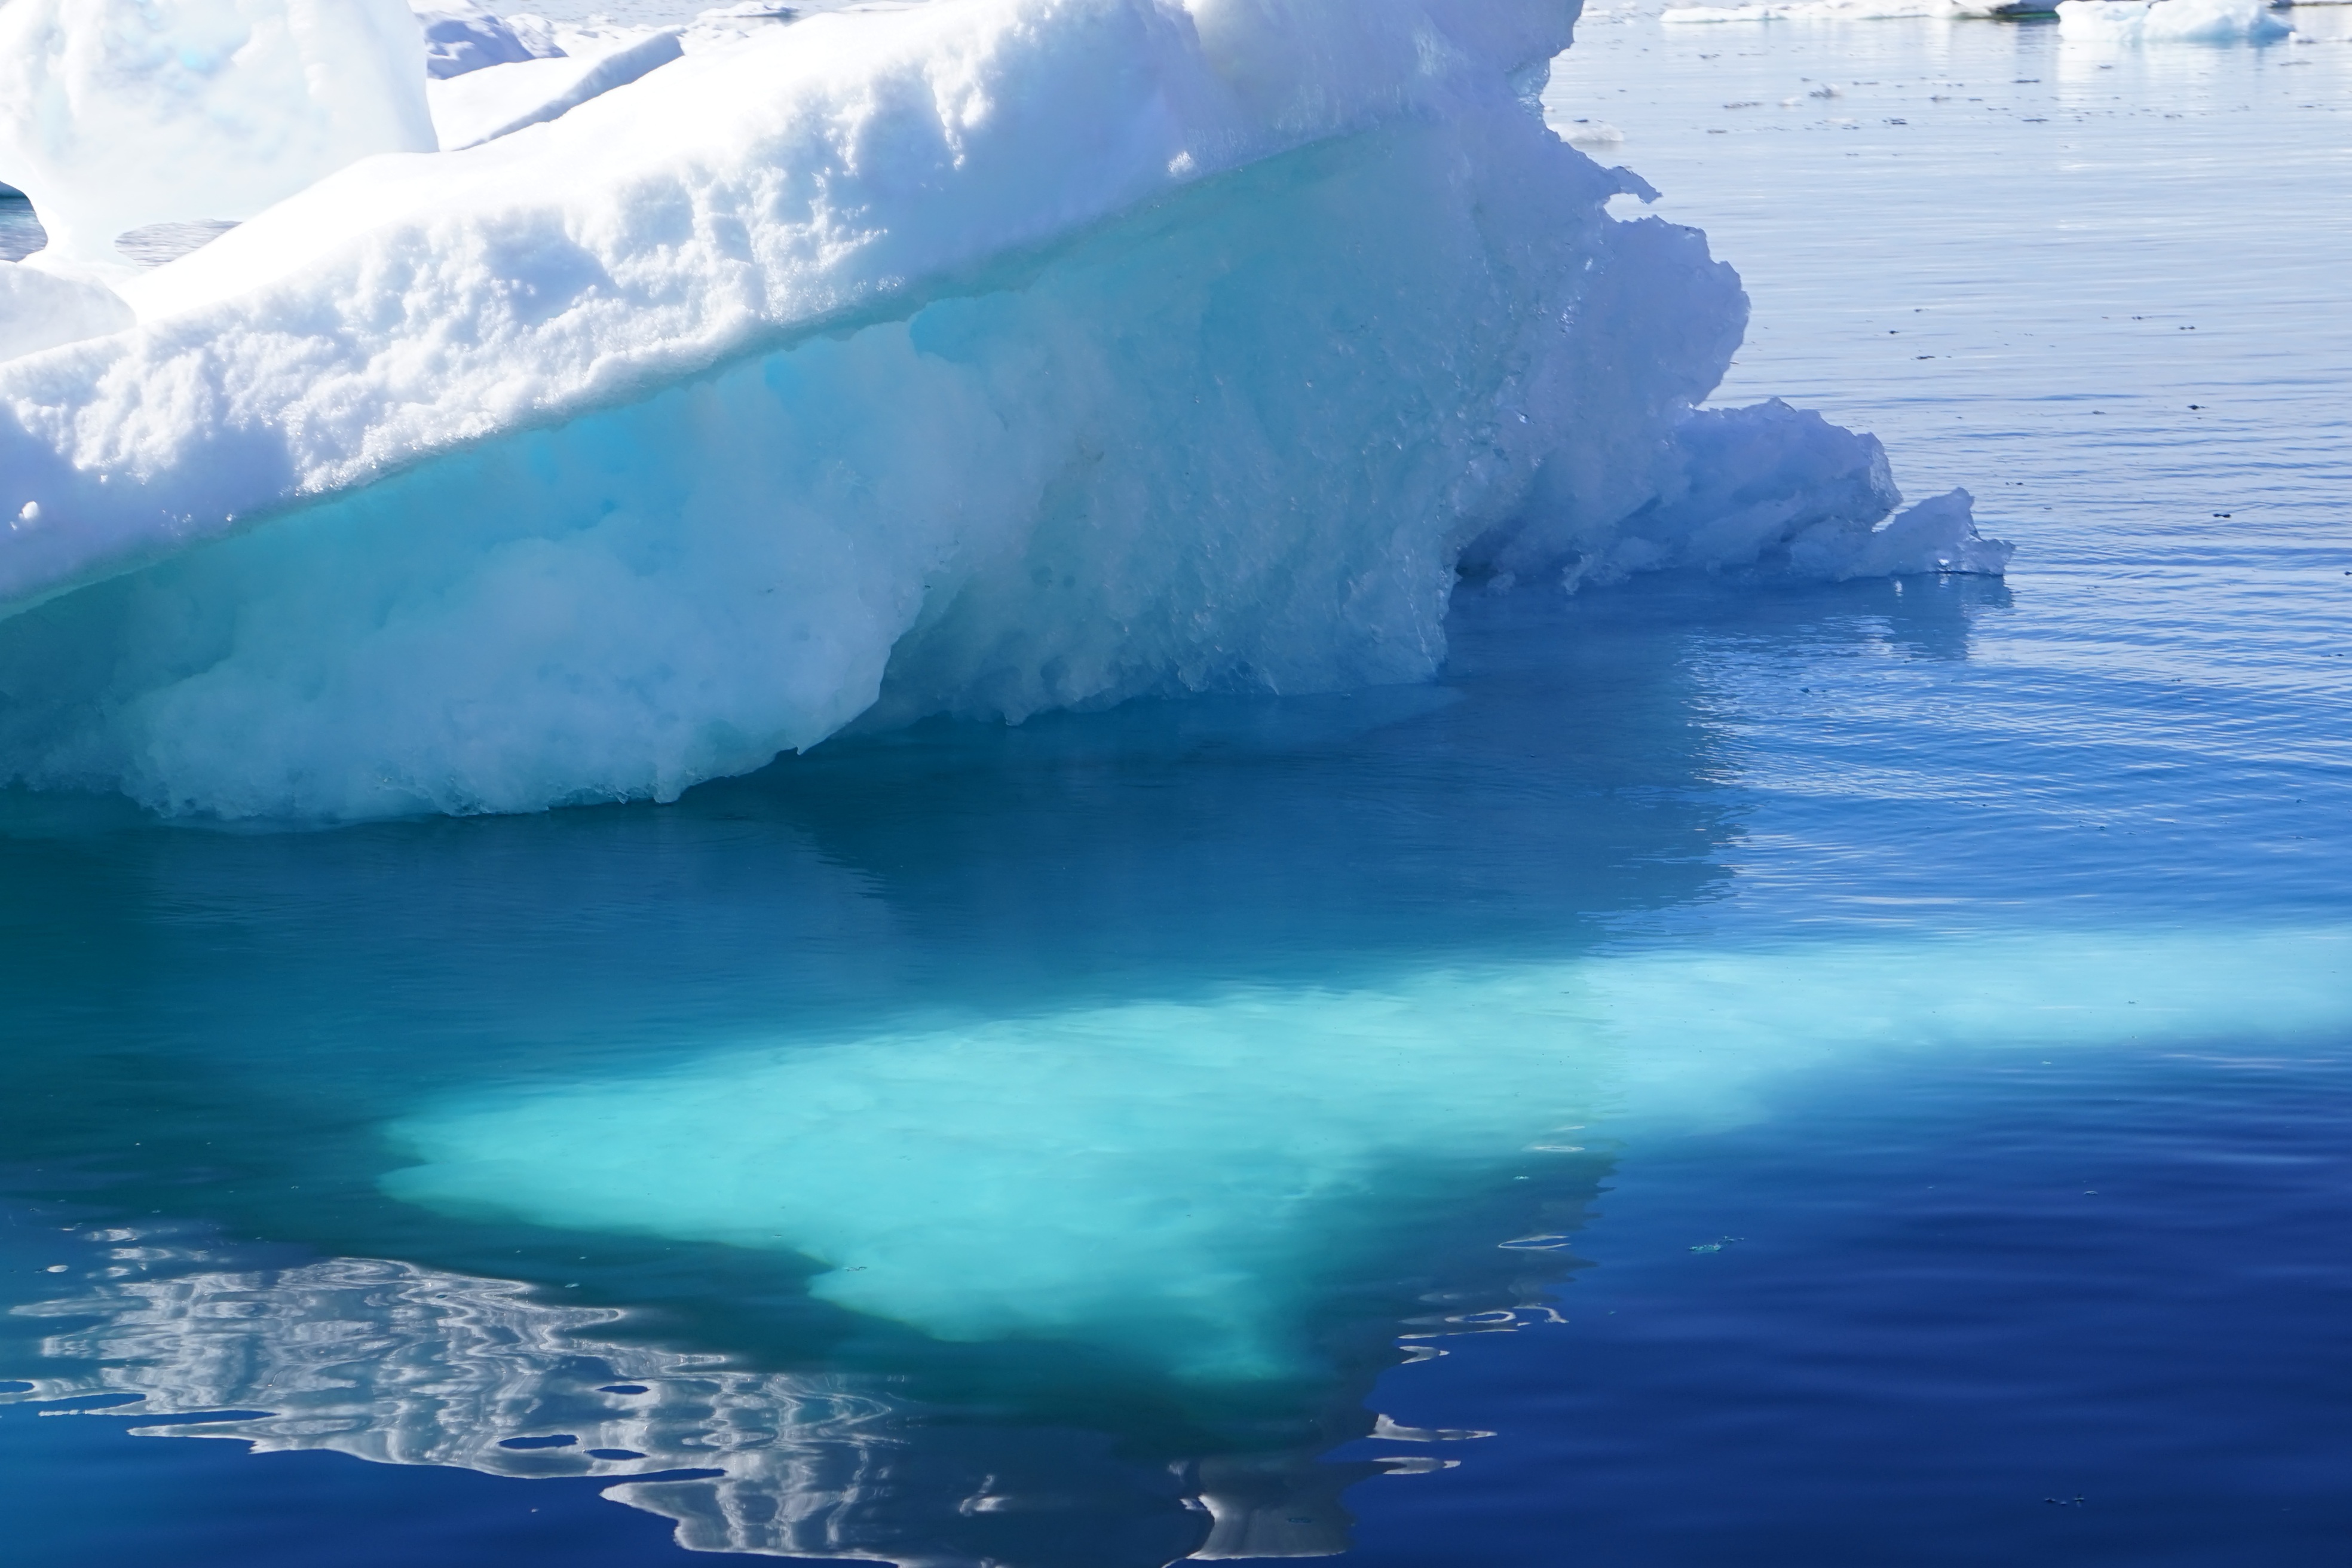
sea, coast, water, ocean, wave, ice, blue, arctic, iceberg, greenland, mirroring, freezing, arctic ocean, geological phenomenon, wind wave, ice cap, sea ice, polar ice cap